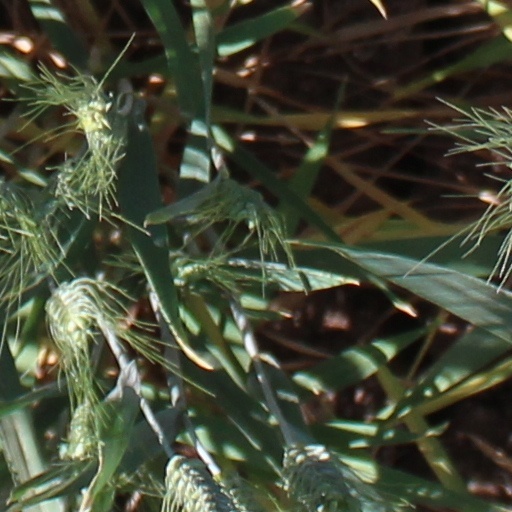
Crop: wheat